Cecilia Muñoz-Palma

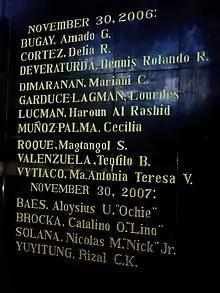
Detail of the Wall of Remembrance at the Bantayog ng mga Bayani, showing names from the 2006 batch of Bantayog Honorees, including that of Cecilia Muñoz-Palma.

On November 30, 2006, several months after her death, Muñoz-Palma's name was enshrined at the Bantayog ng mga Bayani, a monument dedicated to individuals who opposed the Marcos dictatorship and fought for the restoration of Philippine democracy.